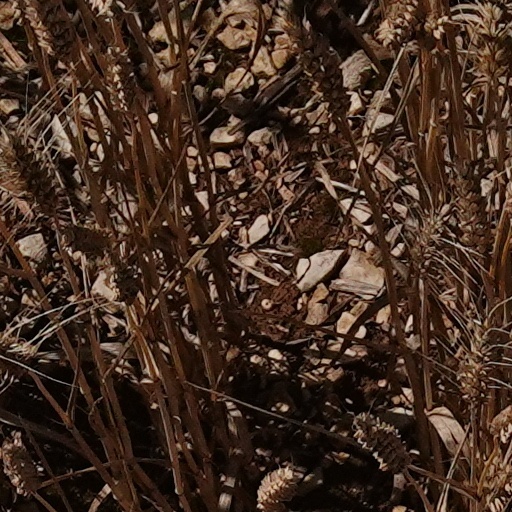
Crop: wheat